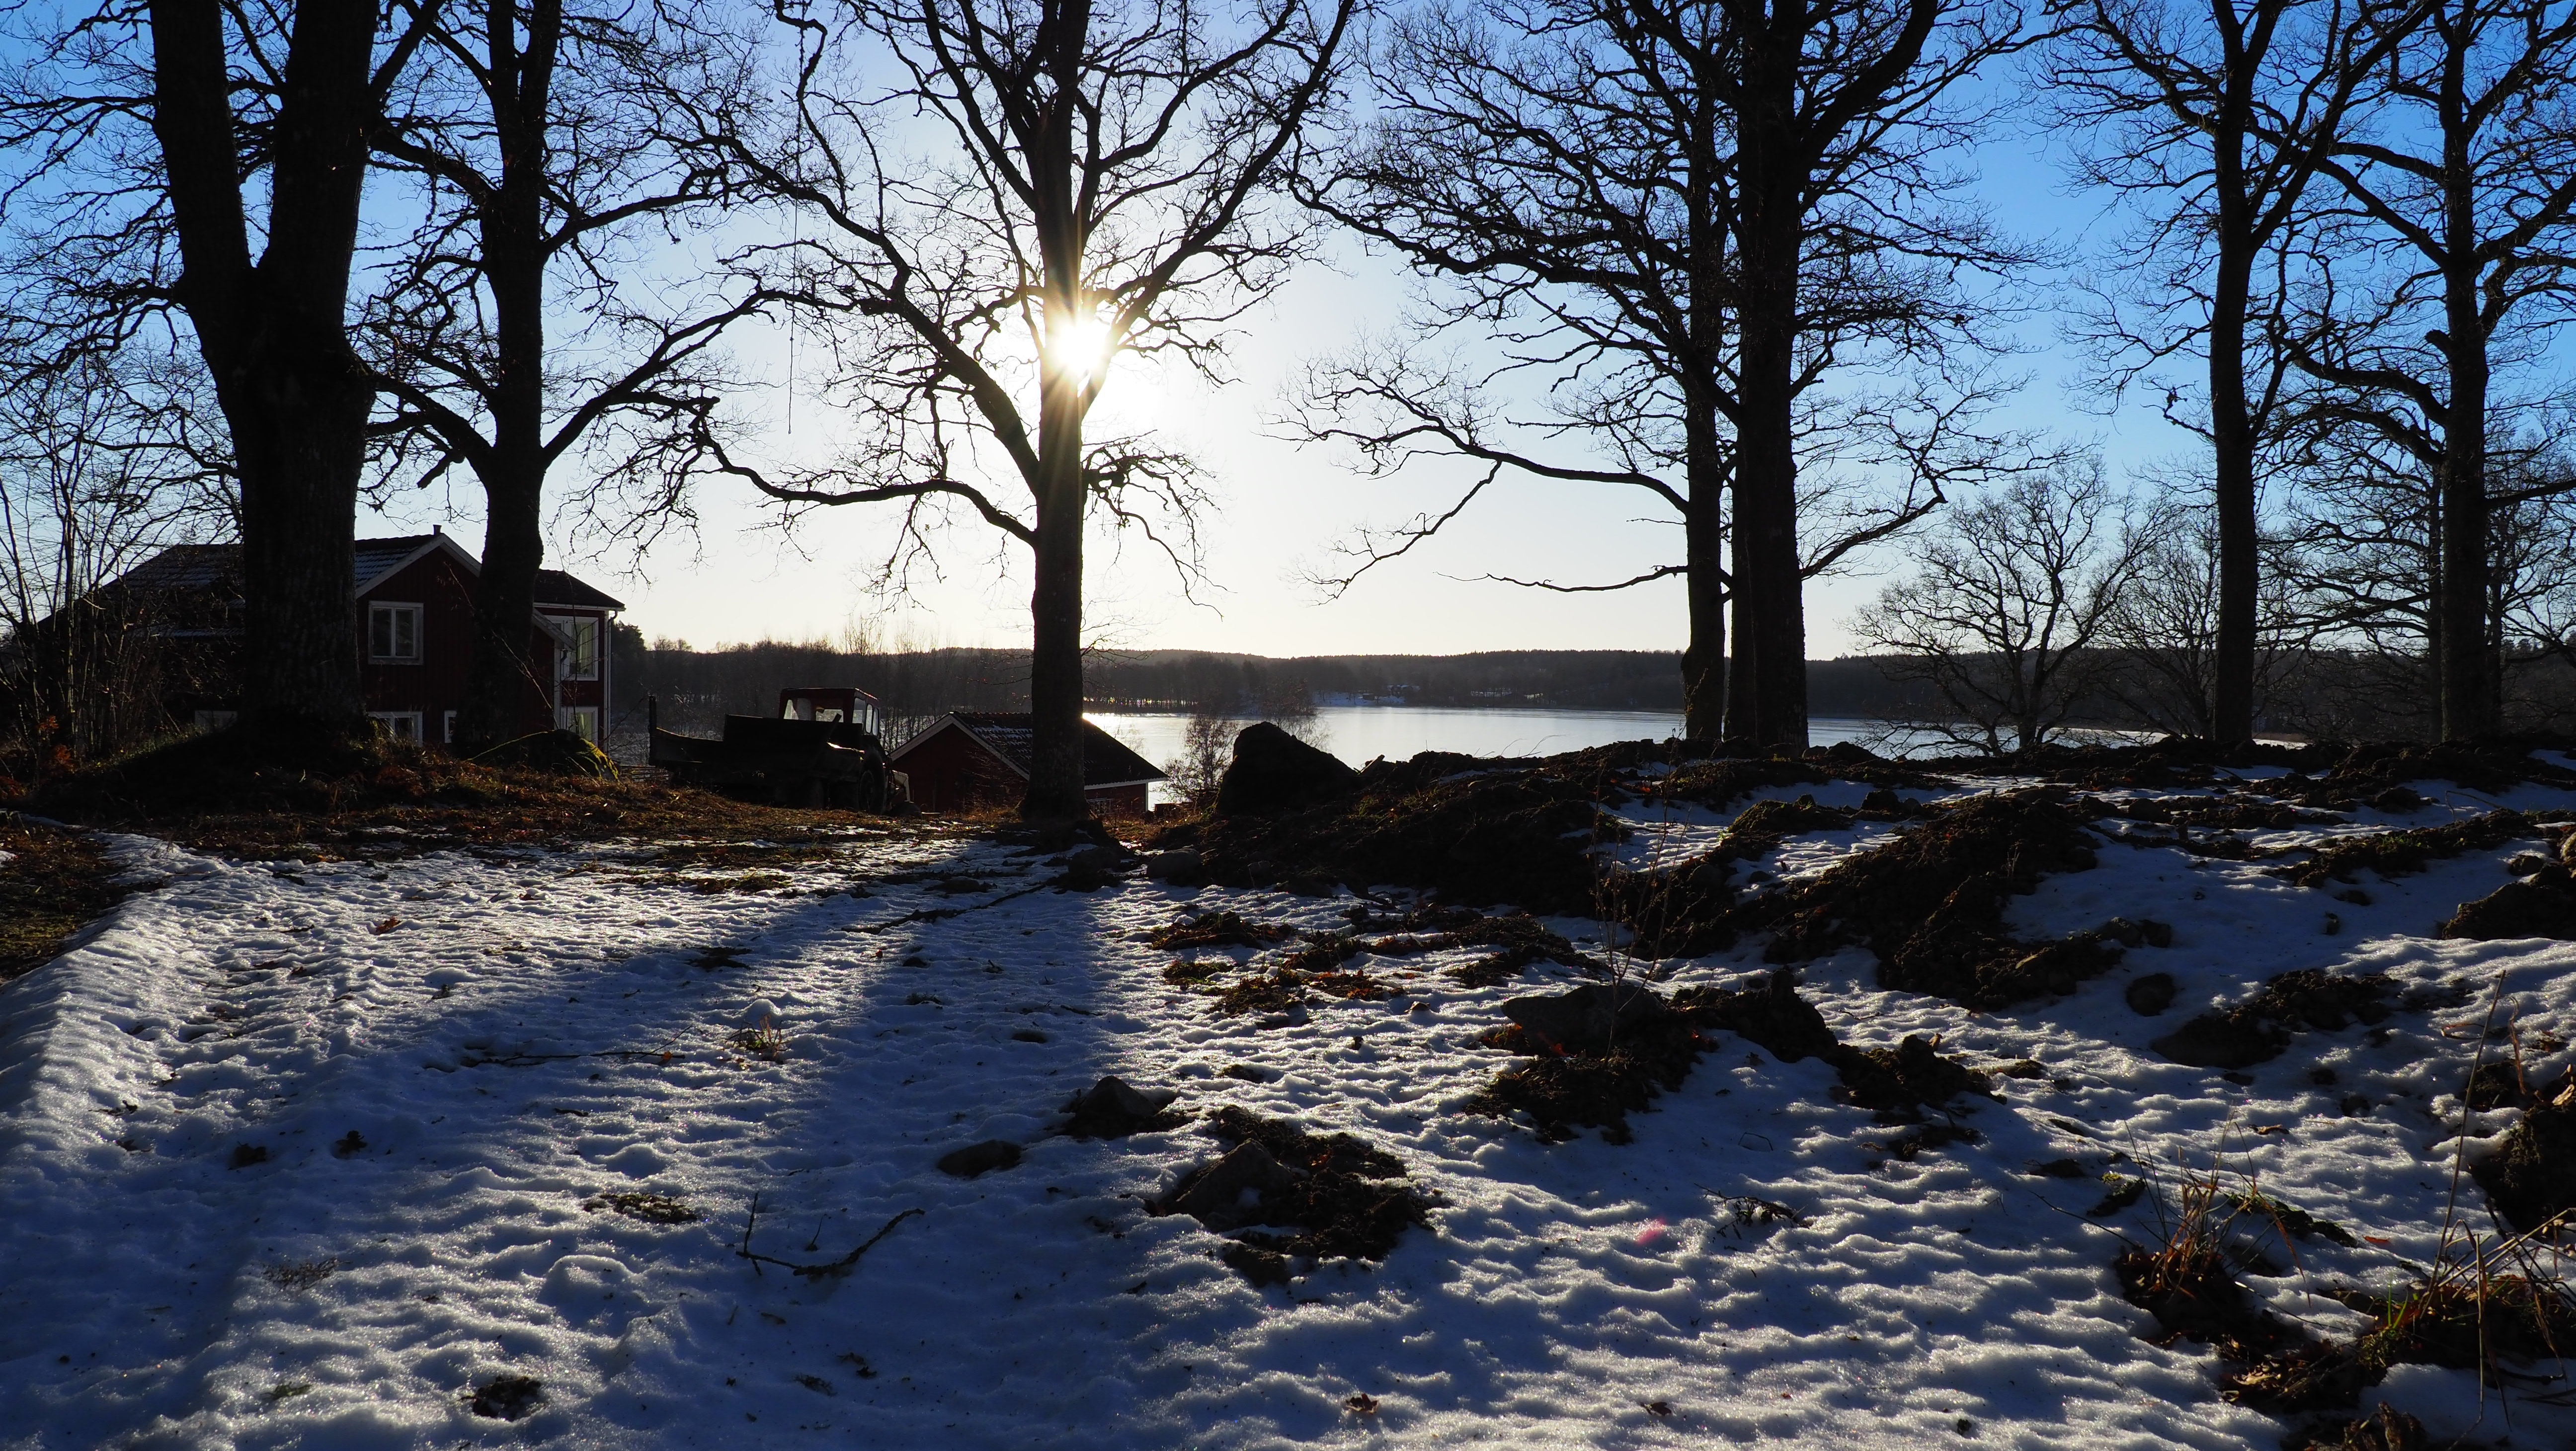
landscape, tree, branch, snow, winter, plant, sky, countryside, sunlight, frost, ice, evening, backlight, oak, by, woodland, silhouettes, freezing, woody plant